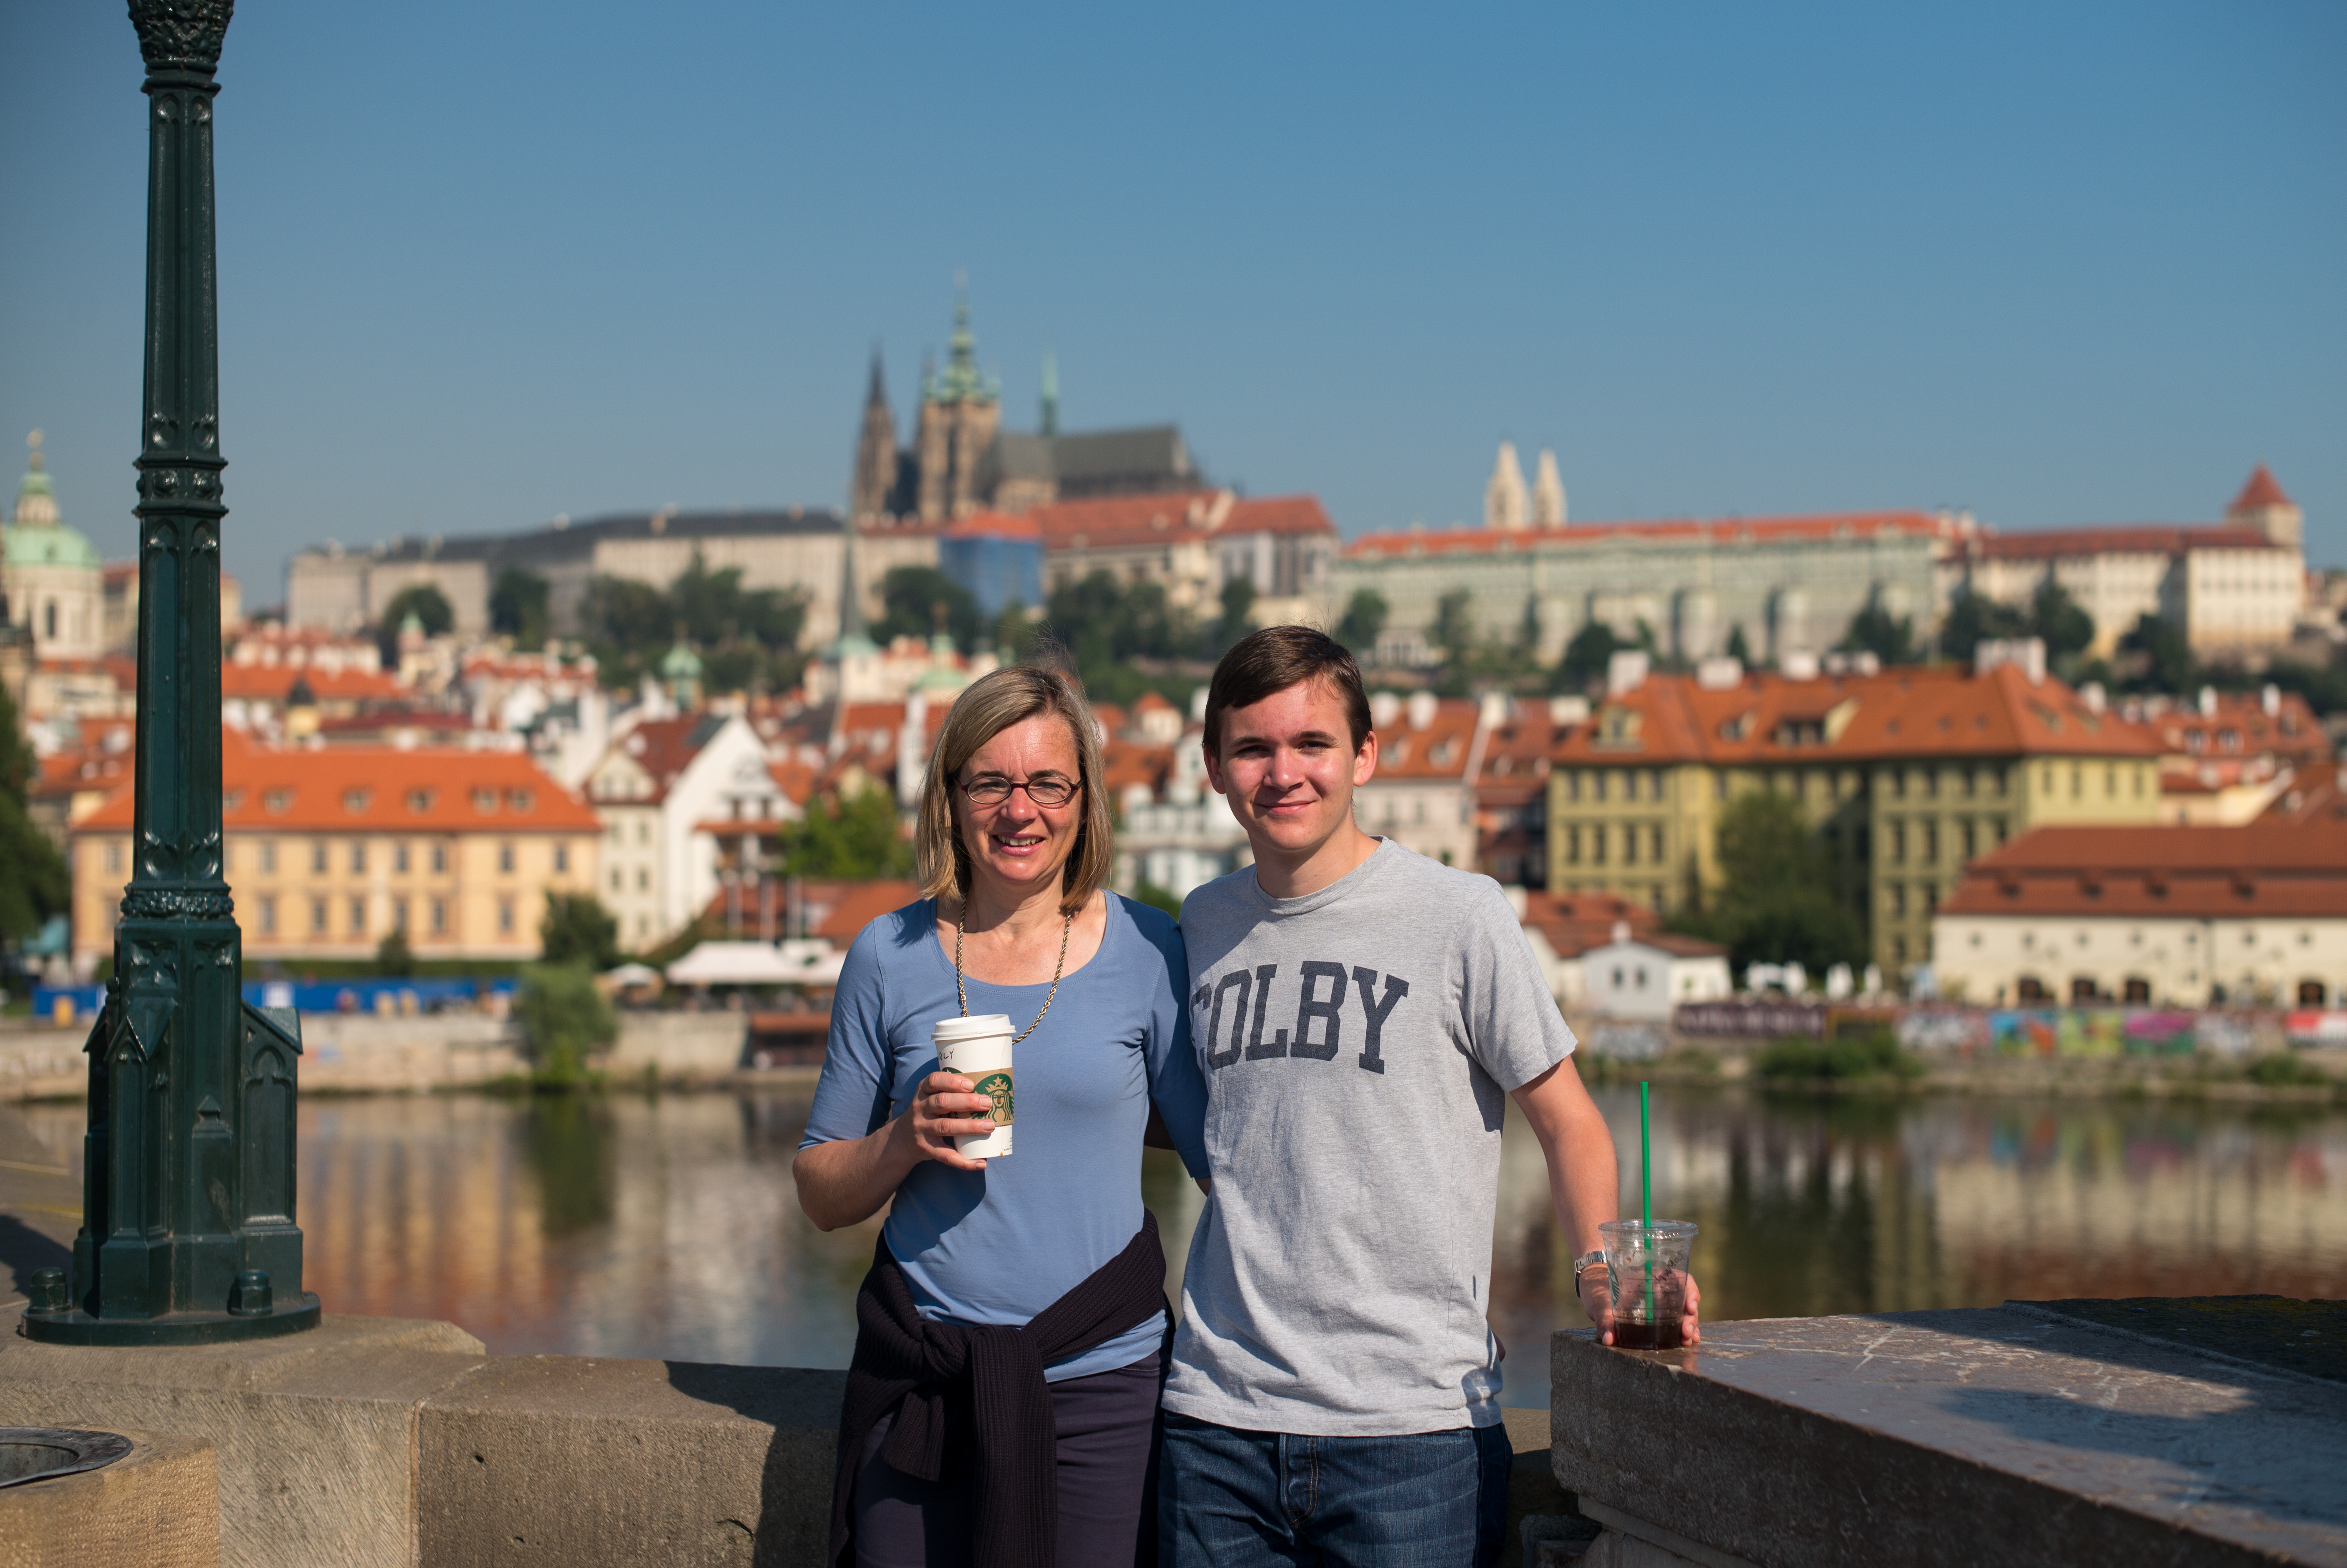
architecture, bridge, morning, city, walkway, cityscape, summer, vacation, travel, europe, portrait, castle, prague, tourism, m, praga, 50, republic, leica, 240, summilux, hrad, karluv, most, charles, czech, bohemia, cesko, praha, praag, college, colby, tours